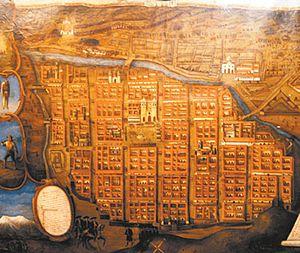
Julián Apaza Nina, mieux connu sous le nom de Túpac Katari, Túpaj Katari, ou simplement Katari, est un chef rebelle aymara qui dirigea en 1781 dans le Haut-Pérou un soulèvement indien contre la tutelle espagnole.